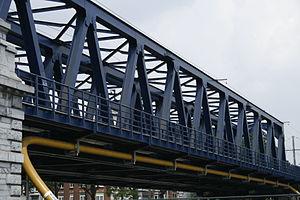
Le pont de Namur est un pont-rail à Liège qui enjambe l'Ourthe, entre le quai du Condroz et le quai des Ardennes.